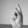
ASL letter: K